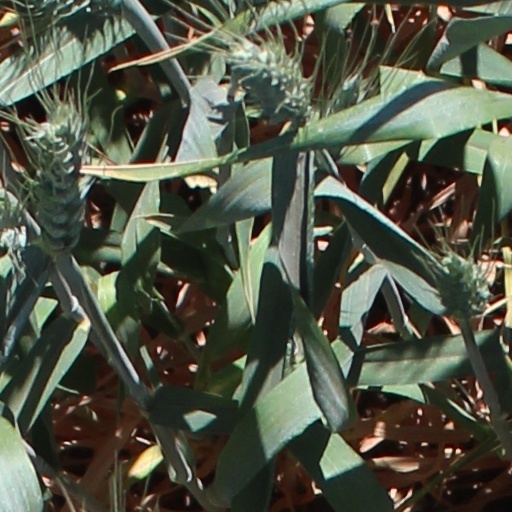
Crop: wheat